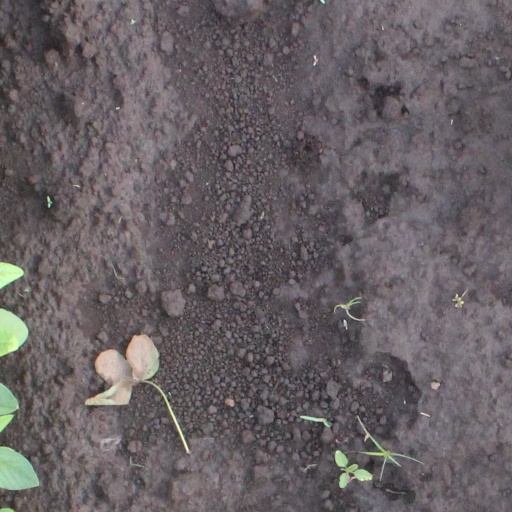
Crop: soybean